Crypto-Judaism

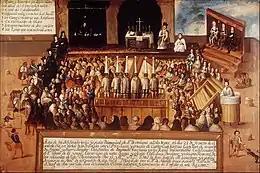
An "auto-da-fé" in New Spain, 18th century

Due to the Inquisition activities in Nuevo León, many crypto-Jewish descendants migrated to frontier colonies further west, using the trade routes passing through the towns of the Sierra Madre Occidental and Chihuahua, Hermosillo and Cananea, and to the north on the trade route to Paso del Norte and Santa Fe (both cities in the colonial Santa Fe de Nuevo Mexico). Some even traveled to Alta California on the Pacific Coast.